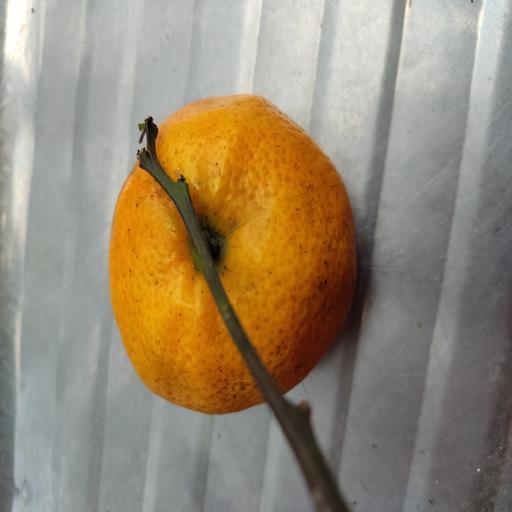
Crop type: Orange